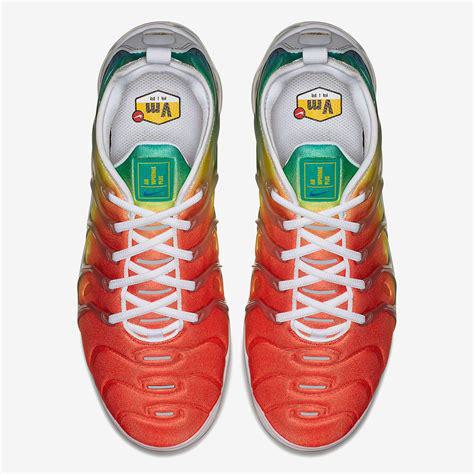
Brand: Nike
Model: Air Vapormax Plus